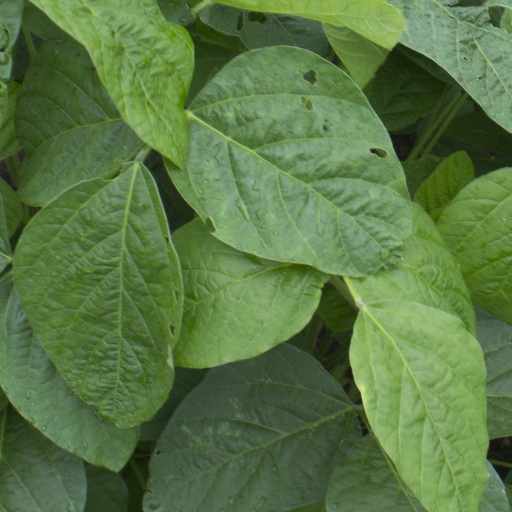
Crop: soybean